Telstra

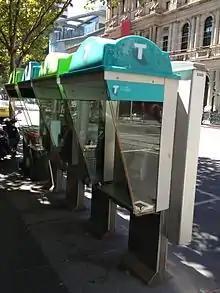
Telstra phone booths showing the current colour scheme, replacing the former orange logo with shades of green and blue.

The Overseas Telecommunications Commission (OTC) was established by an Act of Parliament in August 1946. It inherited facilities and resources from AWA and Cable & Wireless, and was charged with responsibility for all international telecommunications services into, through and out of Australia.